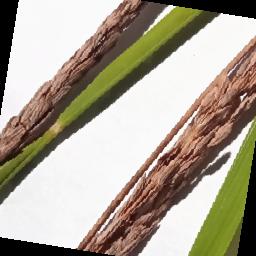
Label: Rice___Neck_Blast